Yliopistonkatu (Turku)

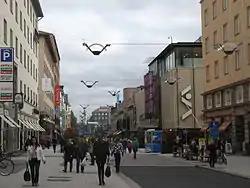
Yliopistonkatu in September 2008

Yliopistonkatu (literally "University Street") is a 1,5-kilometer-long street located in the city center of Turku, Finland, running parallel to the Aura River, starting at Kutomonkatu and ending at Koulukatu. Since 2001, the part of Yliopistonkatu between Aurakatu and Humalistonkatu, which is about four hundred meters long, has been a pedestrian street. The area of the current pedestrian street has been Turku's Christmas street since 1948. The Turku Market Square is also located along Yliopistonkatu.